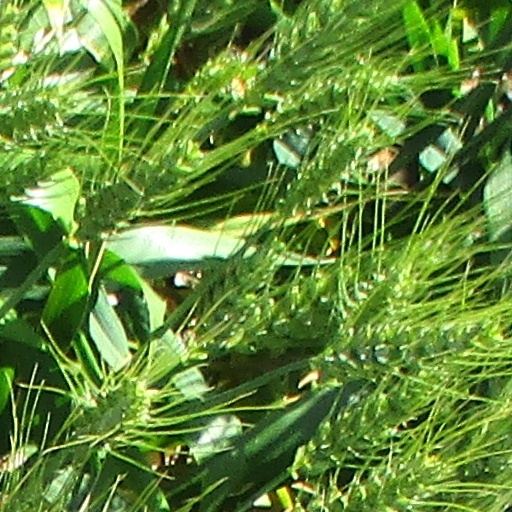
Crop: wheat